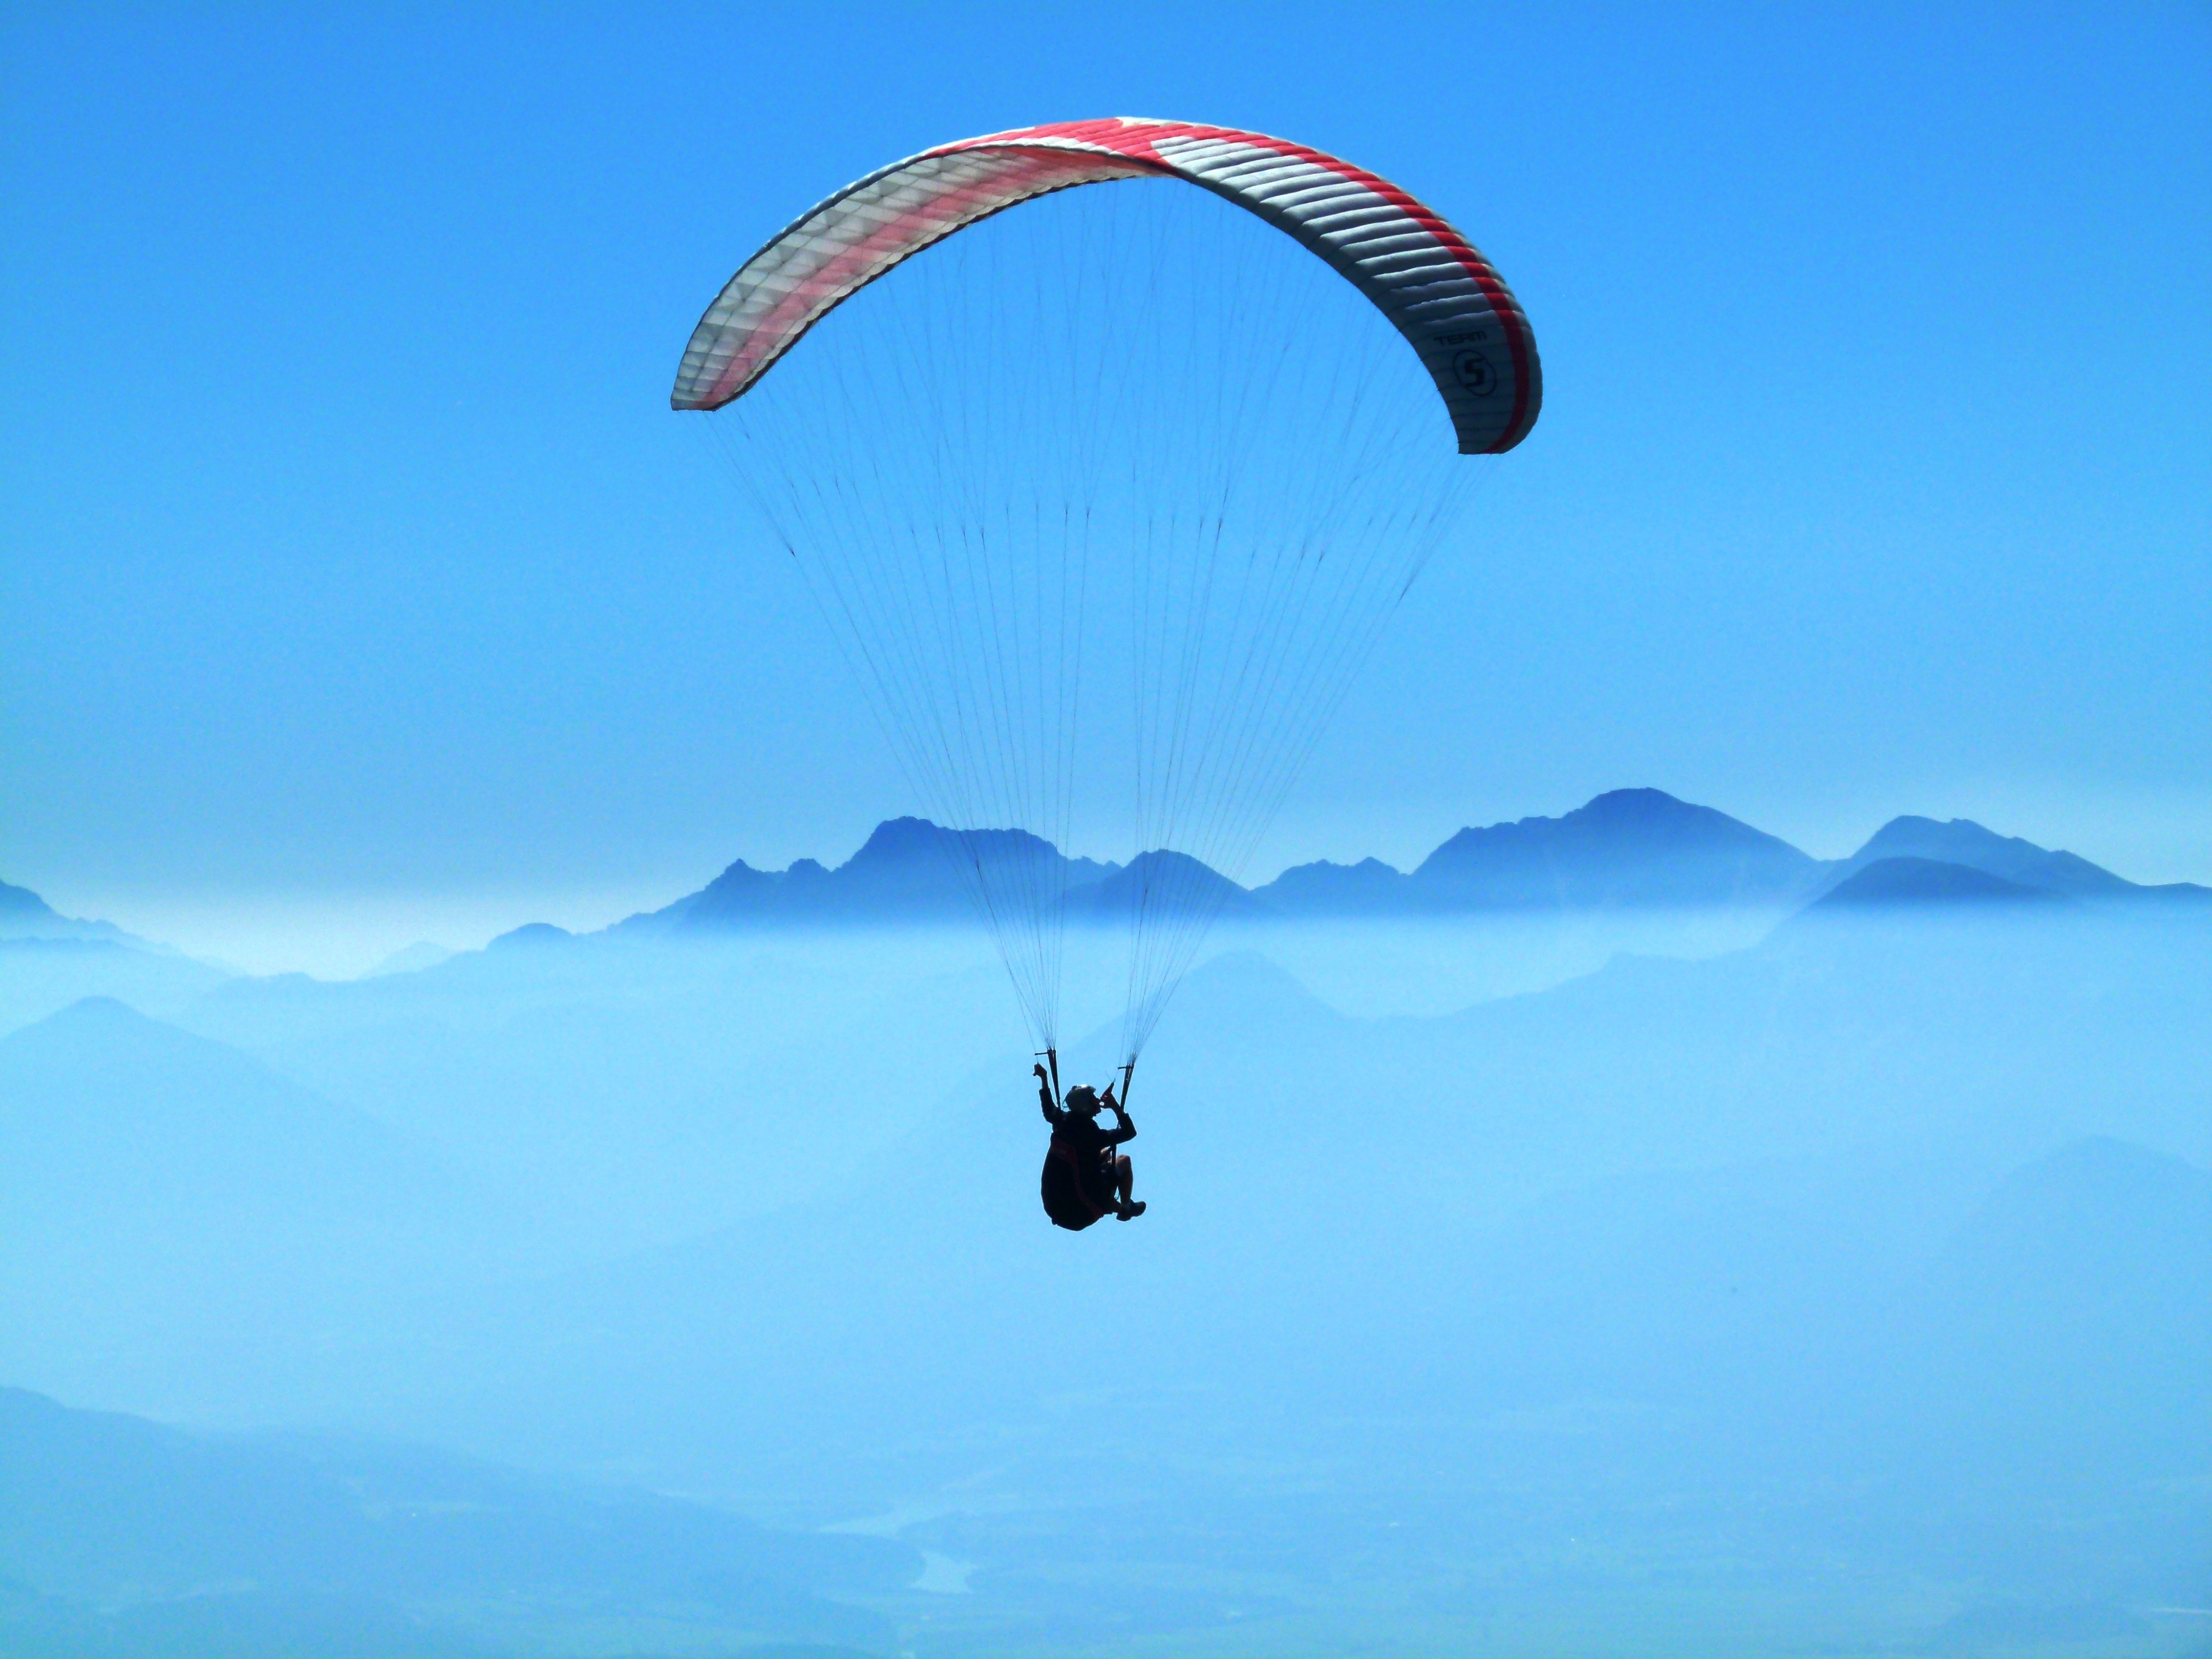
wing, dawn, extreme sport, parachute, paragliding, in the morning, sports, mountains, parachuting, air sports, windsports, gerlitz glacier